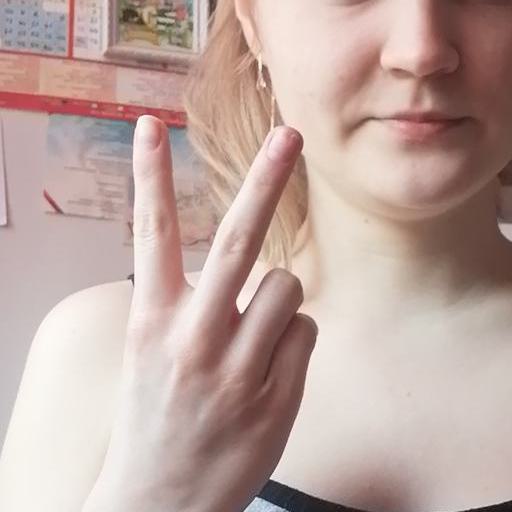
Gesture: peace_inverted